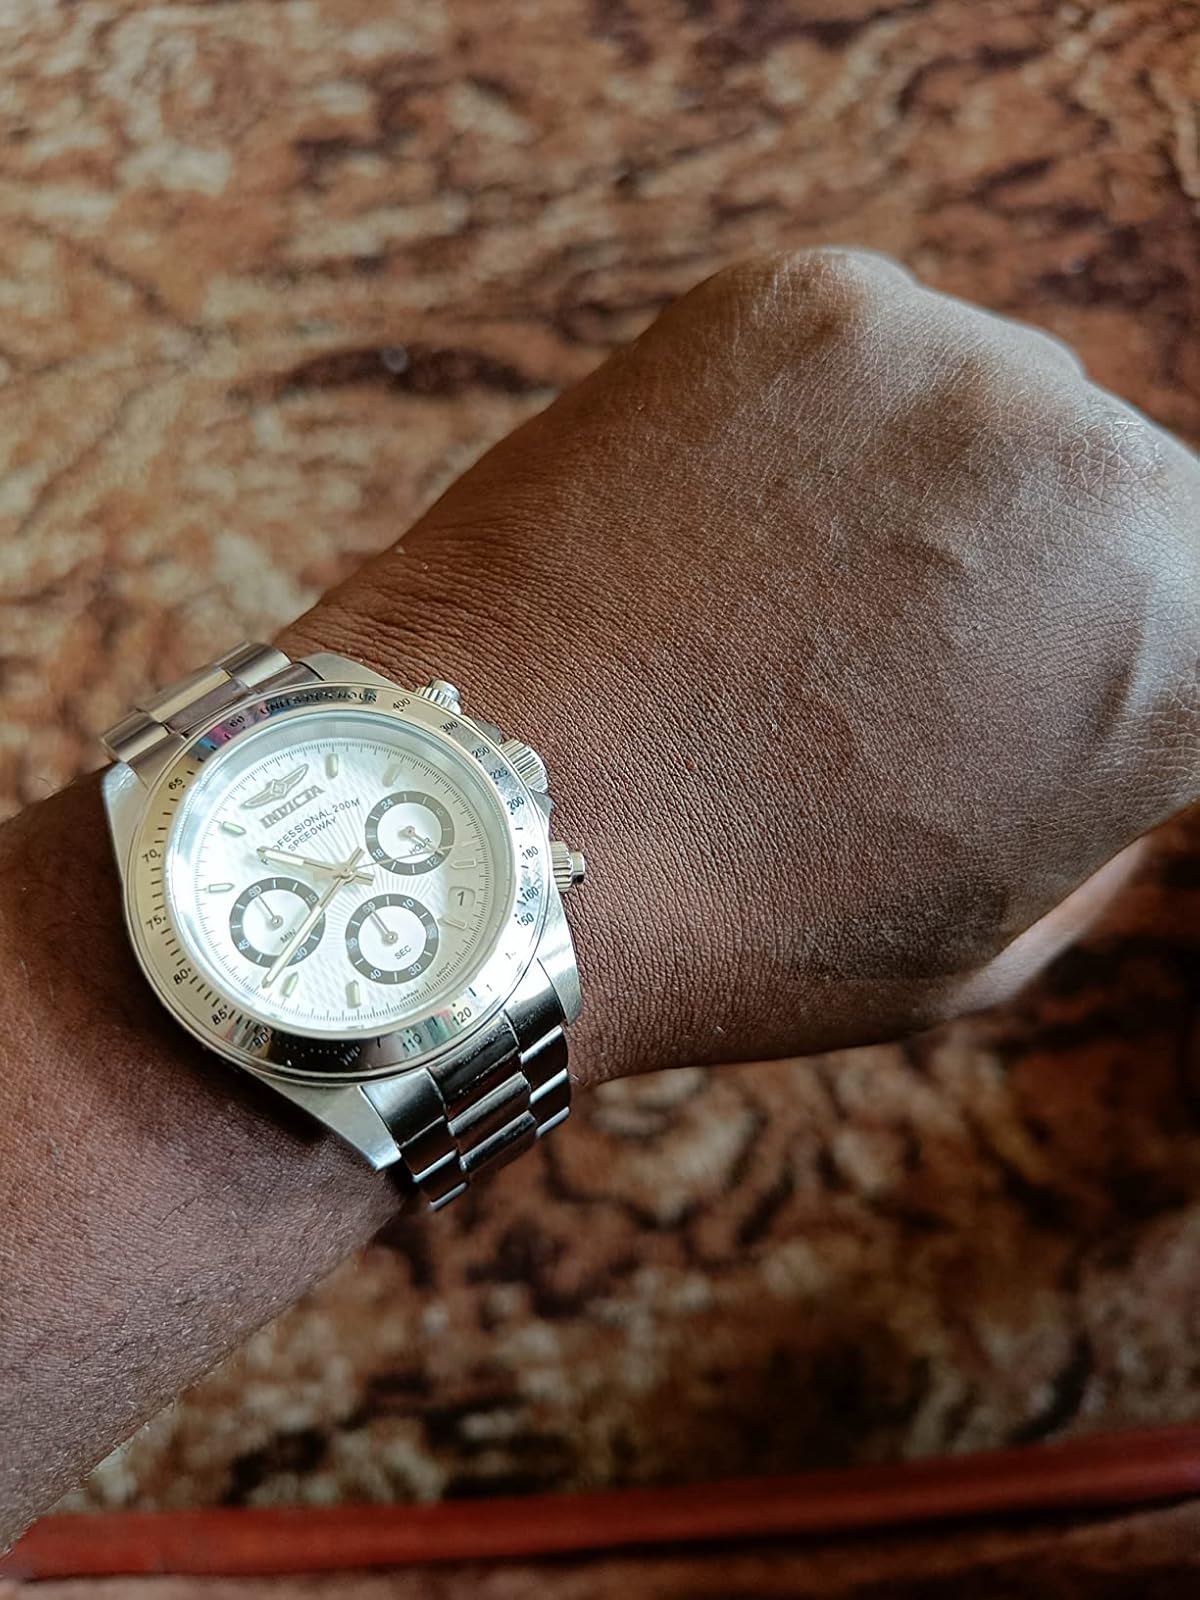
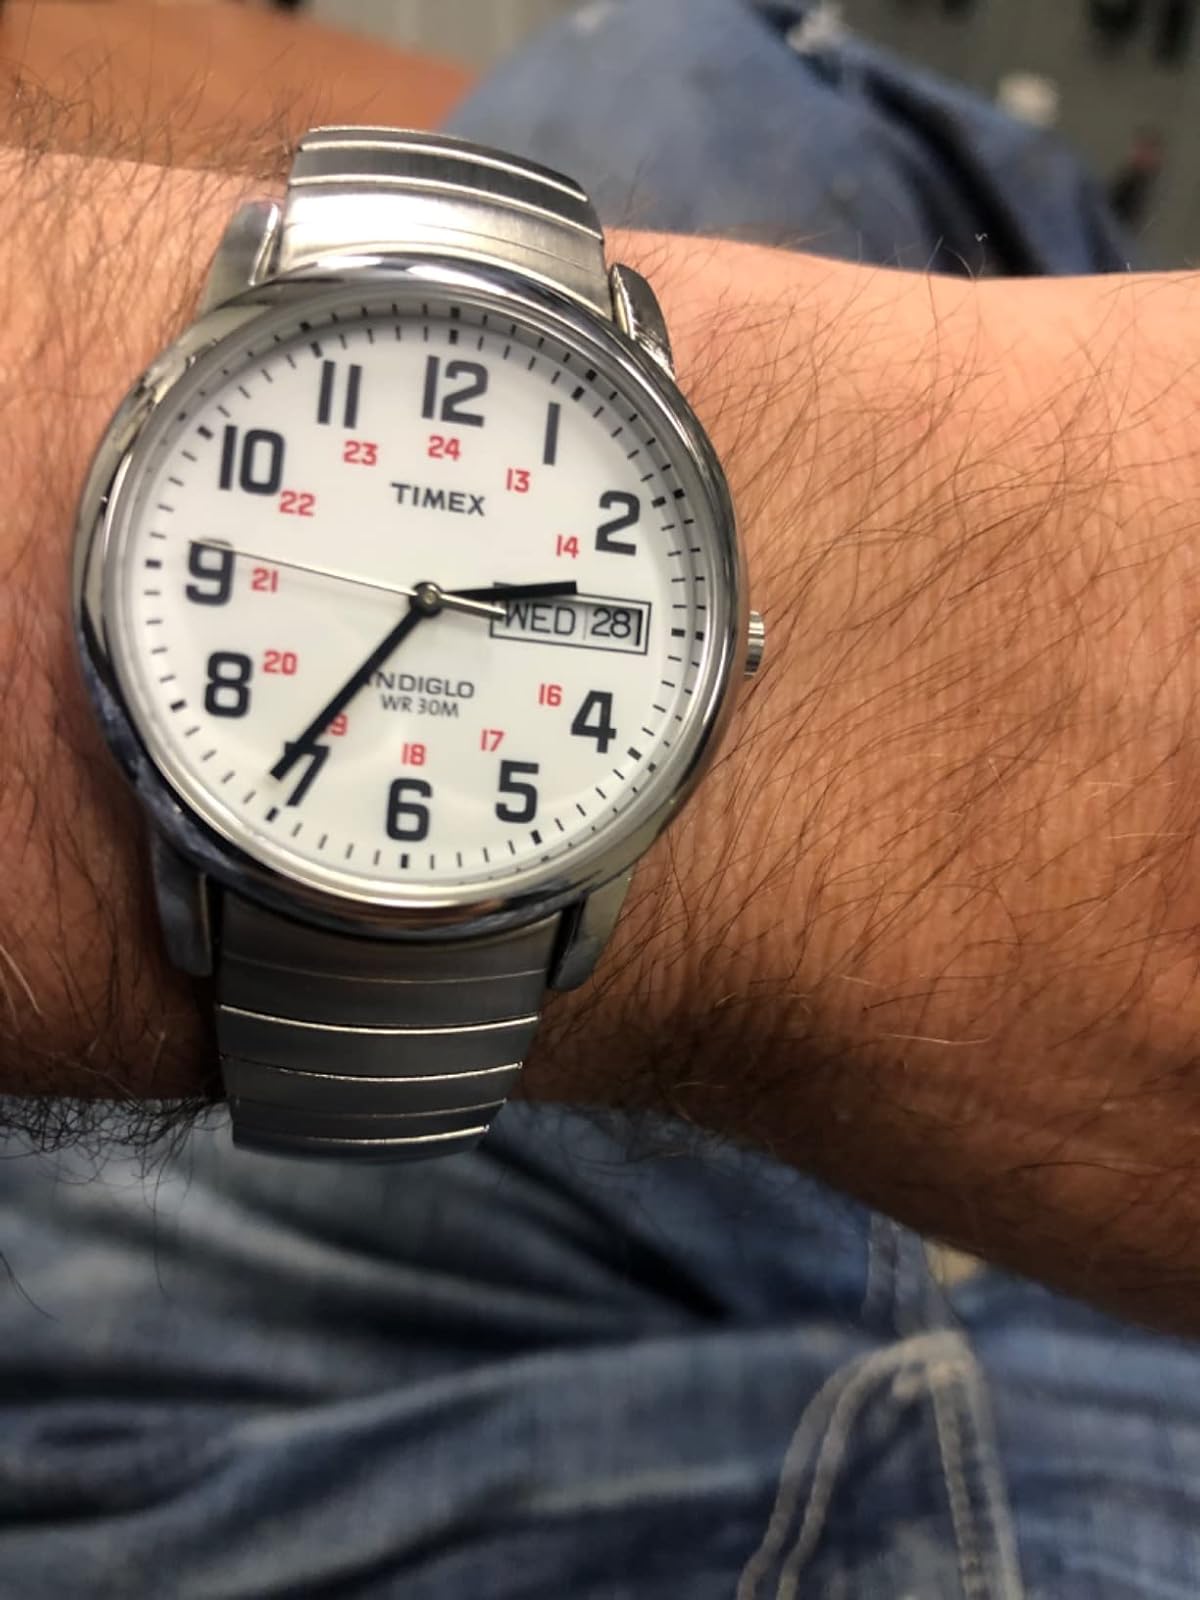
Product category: accessories_watch
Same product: no